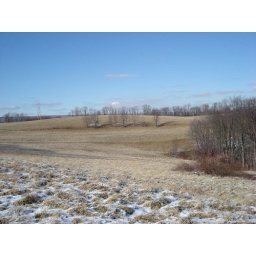
field over the hill